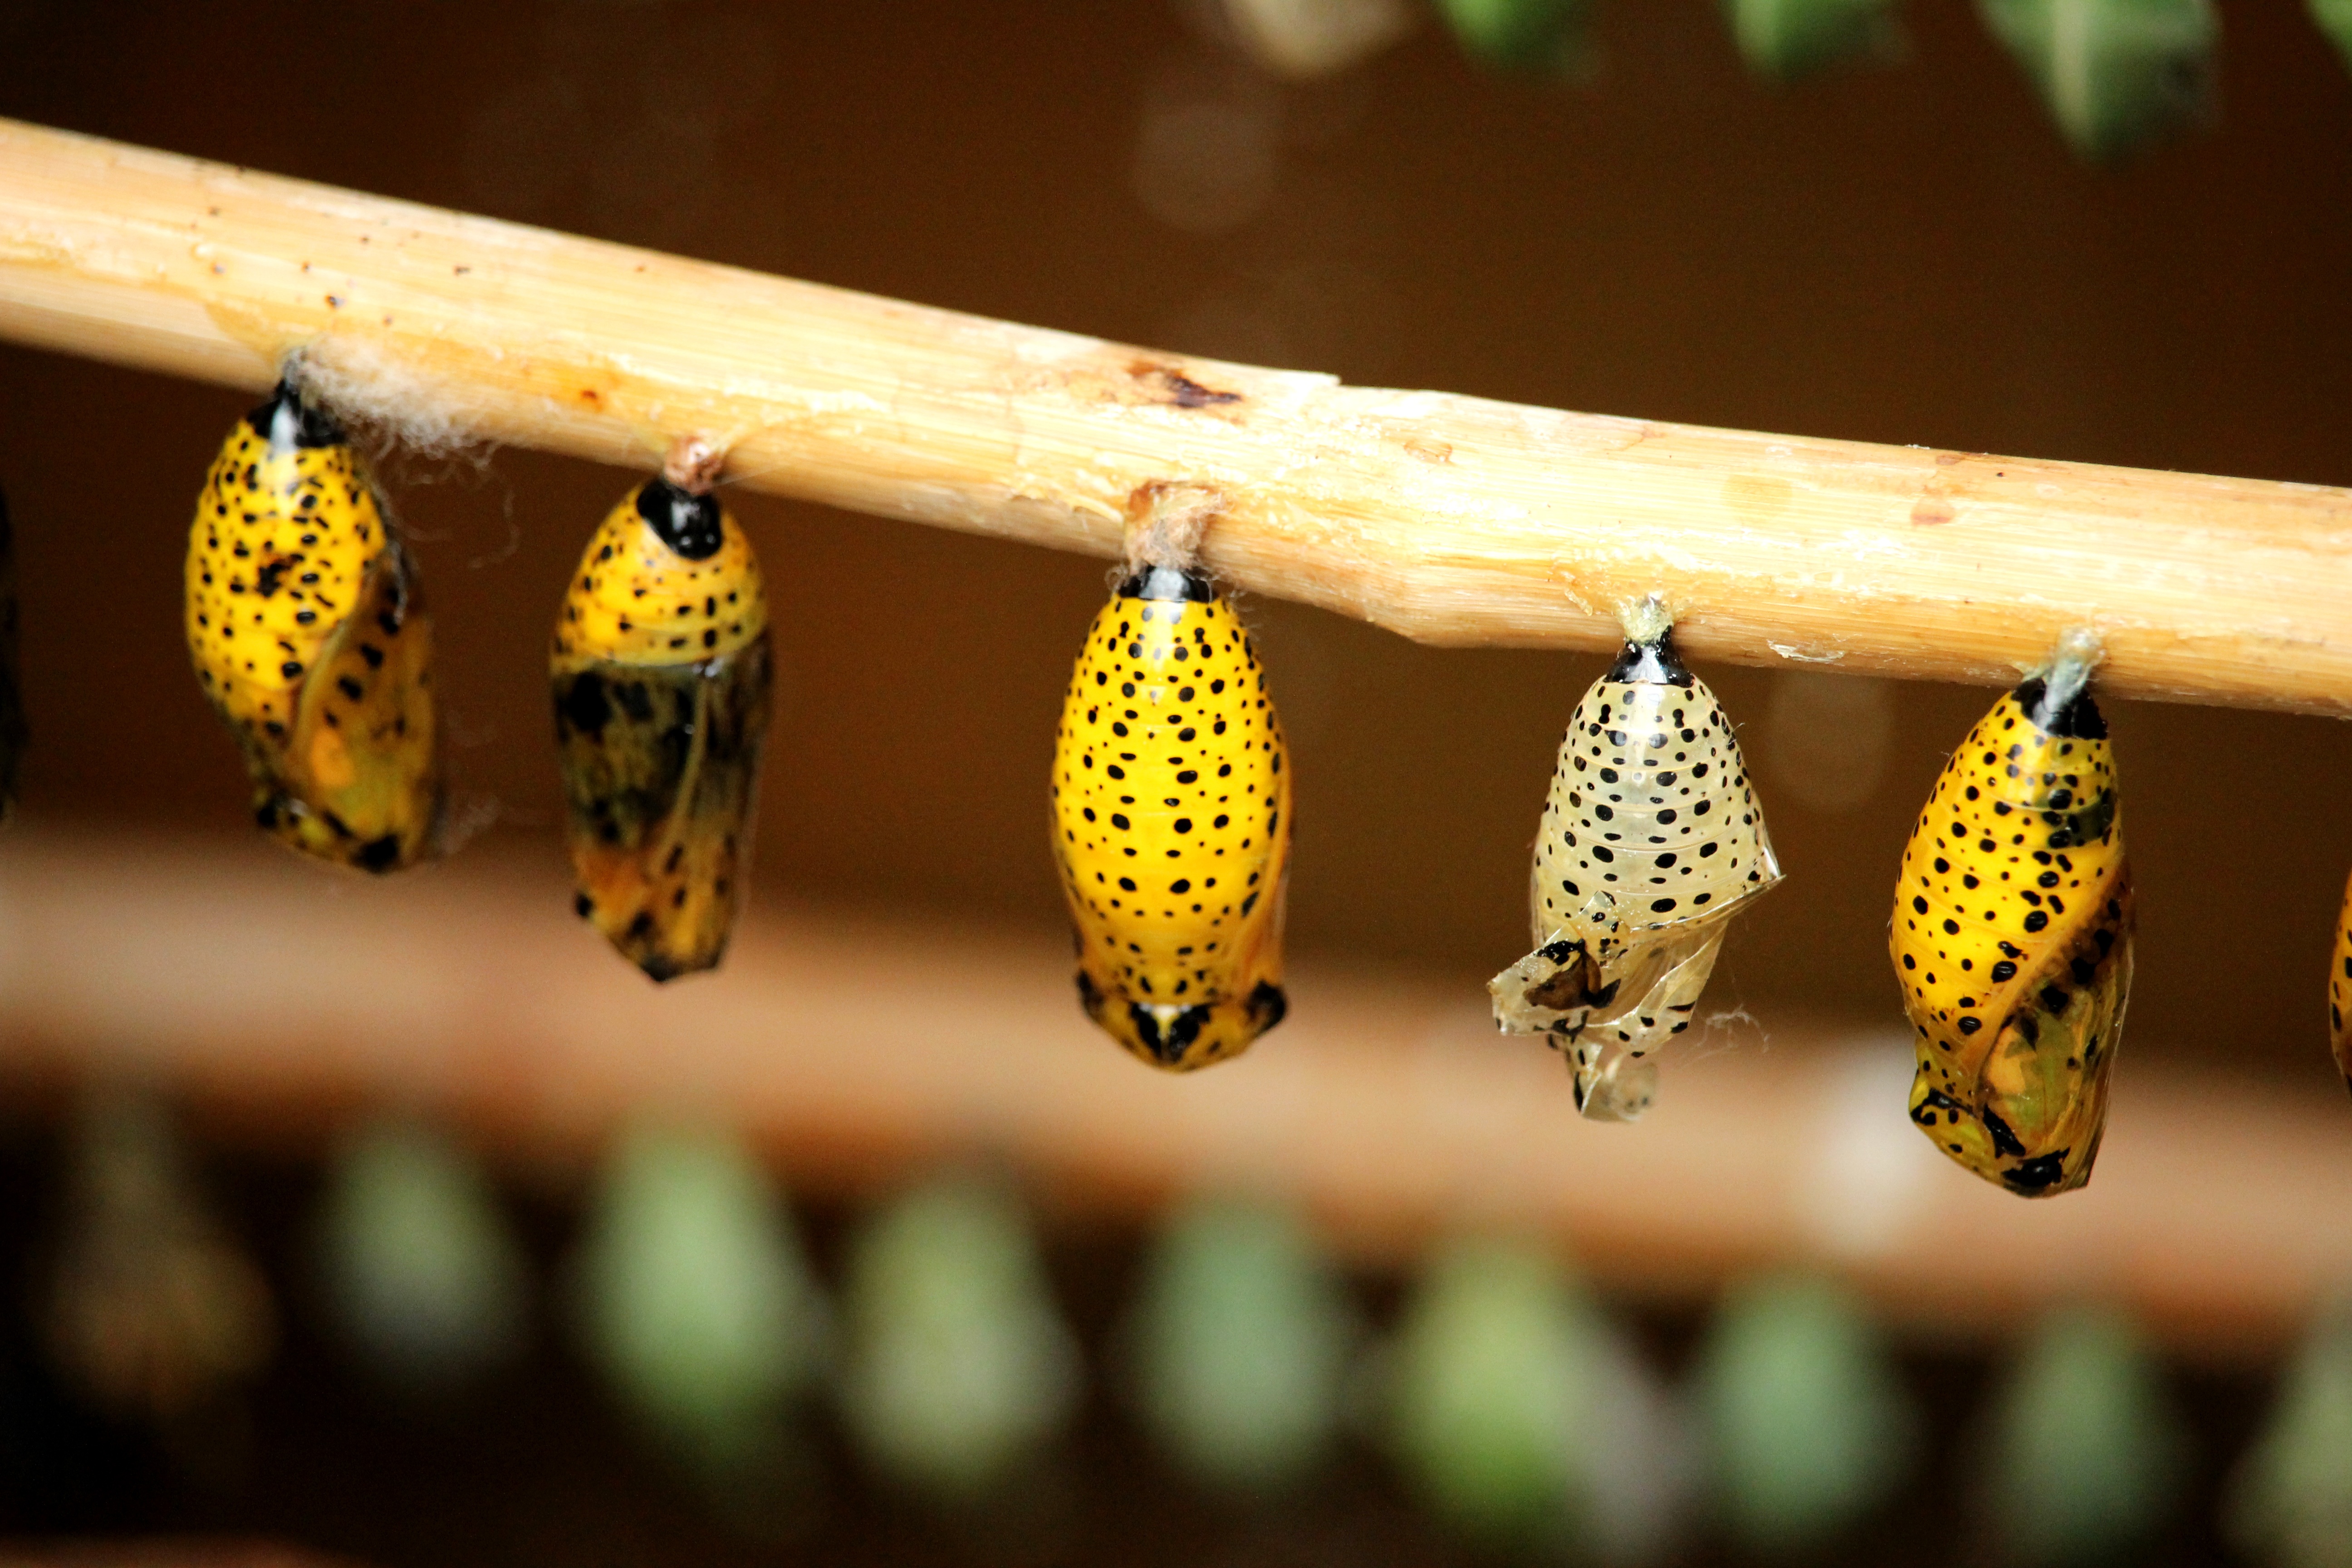
nature, photography, leaf, flower, photo, pattern, green, produce, tropical, color, insect, natural, bug, butterfly, colorful, yellow, cycle, invertebrate, life, caterpillar, close up, design, bright, bee, transformation, attractive, larva, macro photography, mature, transform, cocoon, pollinator, metamorphism, membrane winged insect, moths and butterflies